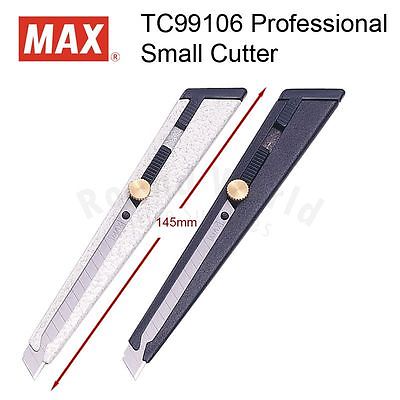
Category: stapler